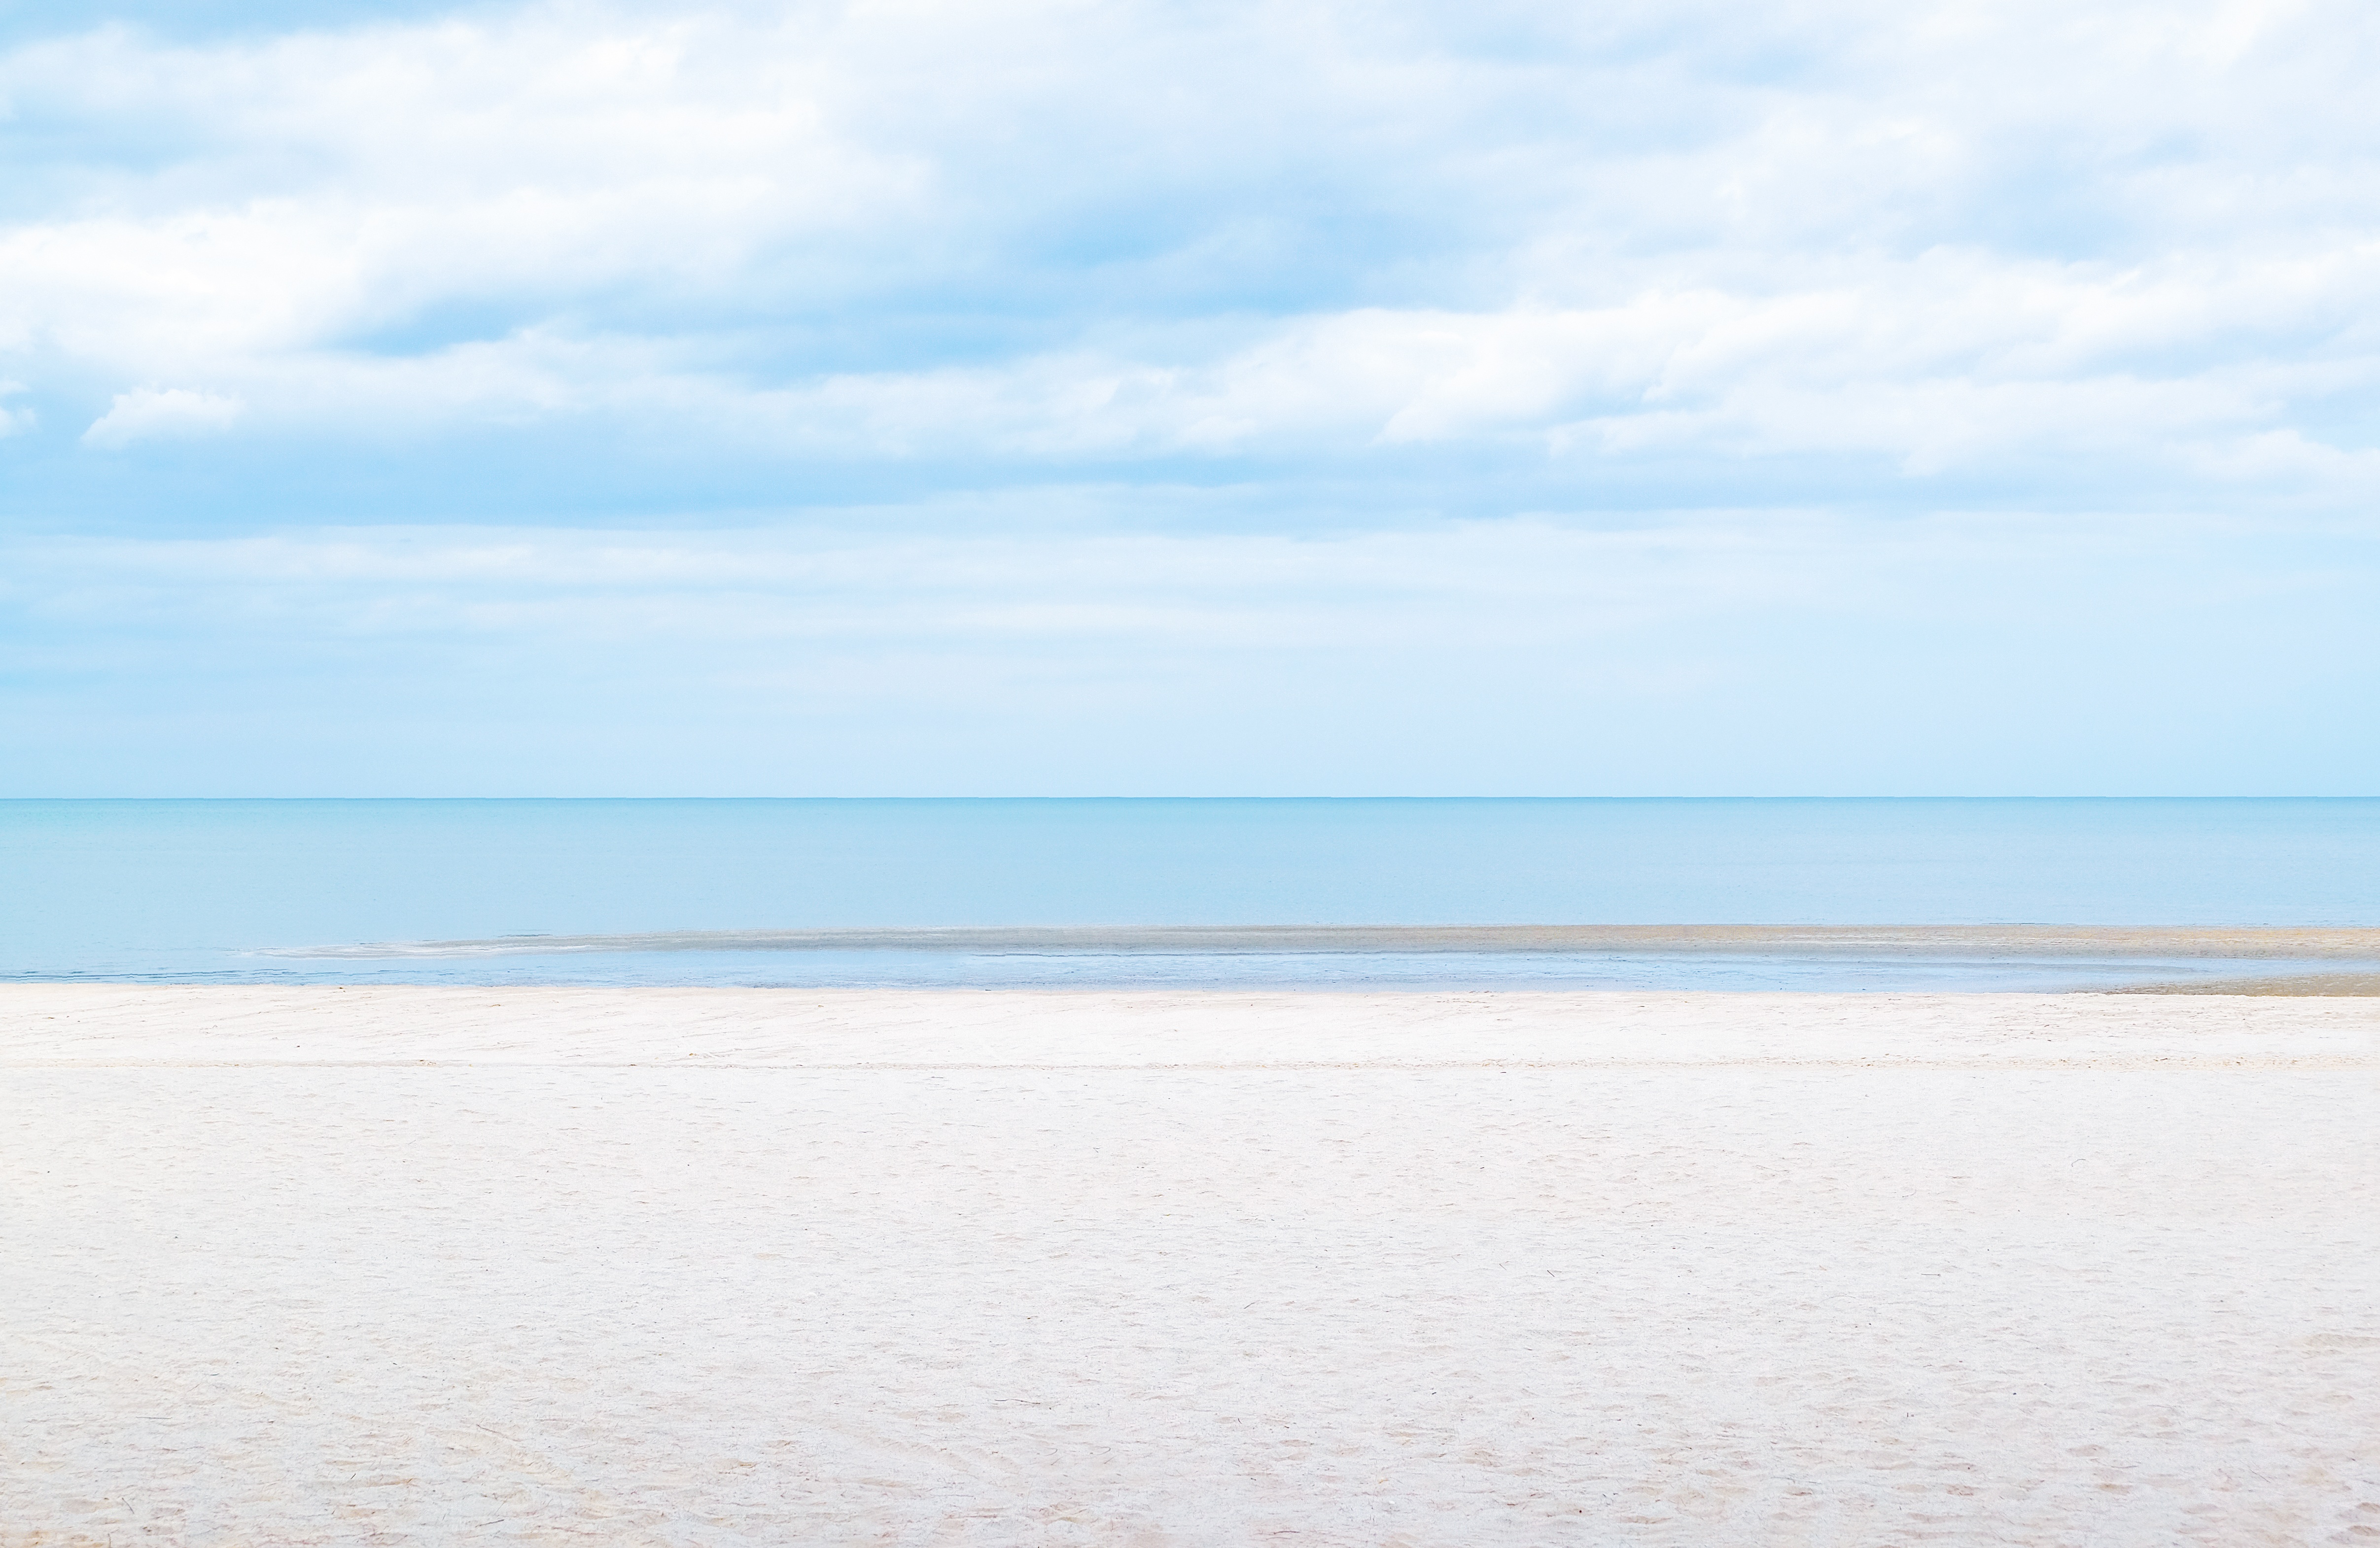
beach, sea, coast, sand, ocean, horizon, cloud, sky, shore, wave, vacation, bay, material, body of water, wind wave